Mirdamad Boulevard

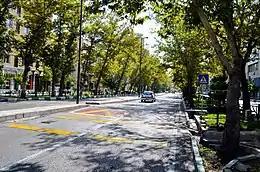
Mirdamad Boulevard

Mirdamad Boulevard is the center of Davoodiyeh district in the north of Tehran. The boulevard starts from Valiasr Street in its west and continues eastward passing Mother Square up to Shariati street. Central Bank of the Islamic Republic of Iran is located in this boulevard.